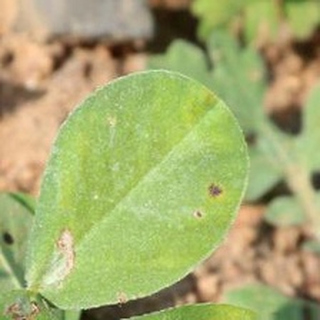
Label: groundnut_early_leaf_spot